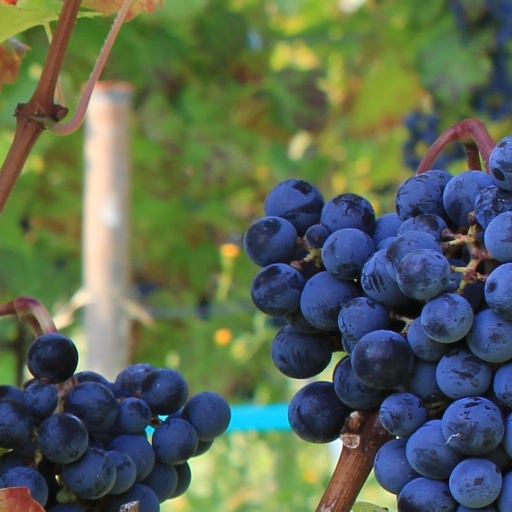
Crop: grape